Gallid alphaherpesvirus 1

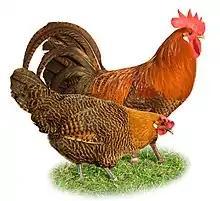
Uninfected domestic chickens ("Gallus gallus domesticus"); a typical host

Symptoms include coughing, sneezing, head shaking, lethargy, discharge from the eyes and nostrils (sometimes bloody), and difficulty breathing. The name comes from the severe inflammation of the larynx and trachea. A diphtheritic membrane may form in the trachea, causing obstruction. There may be problems in egg laying and the production of abnormal or thin-shelled eggs. Mortality is typically less than 15 percent.